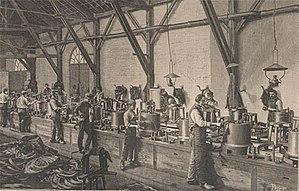
Atelier de tréfilerie dans L. WEILLER, Traité général des lignes et transmissions électriques, G. Masson, Paris, 1892. (Coll. A. Lange)